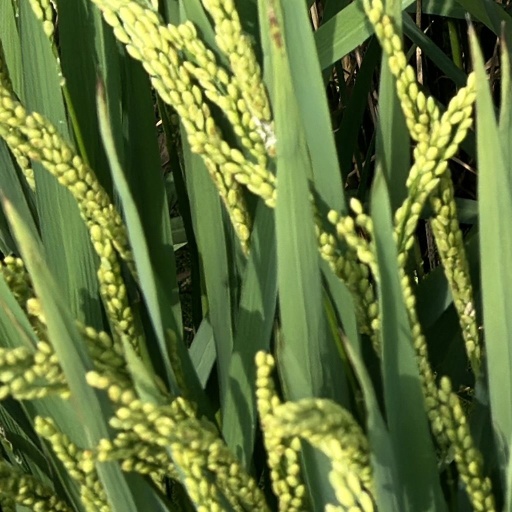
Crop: rice